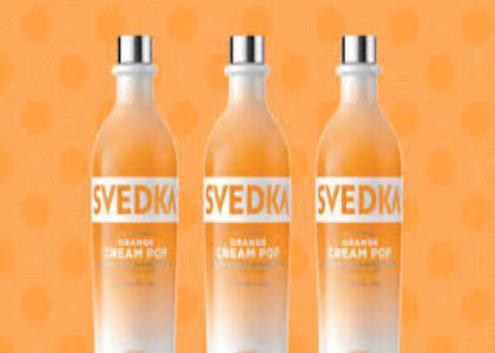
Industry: Food